HMS Melita (1888)

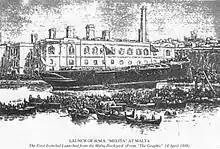
Launch of "Melita"

The last of six 8-gun "Mariner"-class gunvessels designed by Nathaniel Barnaby, the Royal Navy Director of Naval Construction, her hull was of composite construction; that is, iron keel, frames, stem and stern posts with wooden planking. She was fitted with a 2-cylinder horizontal compound expansion steam engine driving a single screw, which was also built in the Malta Dockyard. She was rigged with three masts, with square rig on the fore- and main-masts, making her a barque-rigged vessel. Her keel was laid at a special slipway built for her on the Senglea side of French Creek, which was still known as the "Melita Slip" into modern times. Although laid down on 18 July 1883, work progressed slowly; the entire enterprise had been designed to employ the local workforce when the Mediterranean Fleet was absent, and the fleet's frequent presence caused work on the new vessel to be halted all too often. She was launched as "Melita", the Latin name for the Malta, on 20 March 1888 by Princess Victoria Melita, the twelve-year-old daughter of the Duke of Edinburgh who was Commander-in-Chief of the British Mediterranean Fleet. "The Army and Navy Gazette" reported that By the time she was launched, her entire class had been re-classified from gunvessels to sloops